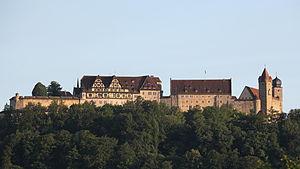
La Veste Coburg est l'une des forteresses médiévales les mieux conservées d'Allemagne. Elle est située sur une colline au-dessus de la ville de Cobourg, dans la région de Haute-Franconie en Bavière.